Bowed string instrument extended technique

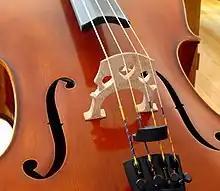
Behind the bridge

This fairly common extended technique involves bowing the instrument on the afterlength, the short length of string behind the bridge. The tone is very high and squeaky. 3rd bridge is a term more used on electric guitars or prepared guitars, but is the same technique. Playing the instrument at a string part behind the bridge causes the opposed part of the string to resonate. The tone is louder at harmonic relations of the bridge string length. On violins the tone can be very high, even above human hearing range. Depending on the instrument the pitch of the tones may or may not be perceived (cellos and double basses are more likely to produce recognizable pitches because of the longer length of their strings). This technique is used extensively in Krzysztof Penderecki's "Threnody to the Victims of Hiroshima". Another interesting example is found in Ferde Grofé's Grand Canyon Suite where bowing behind the bridge on a violin cadenza is used in the representation of a donkey's braying.